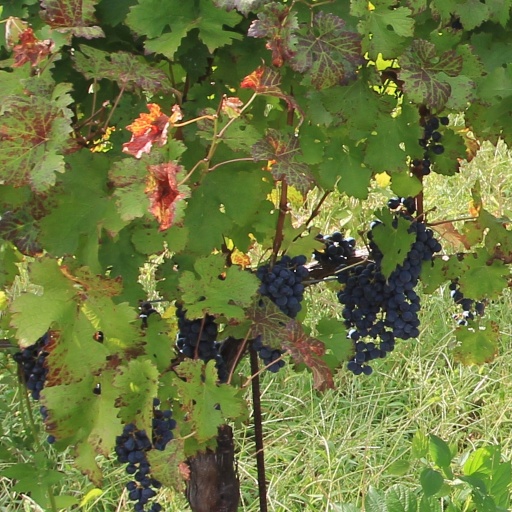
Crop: grape